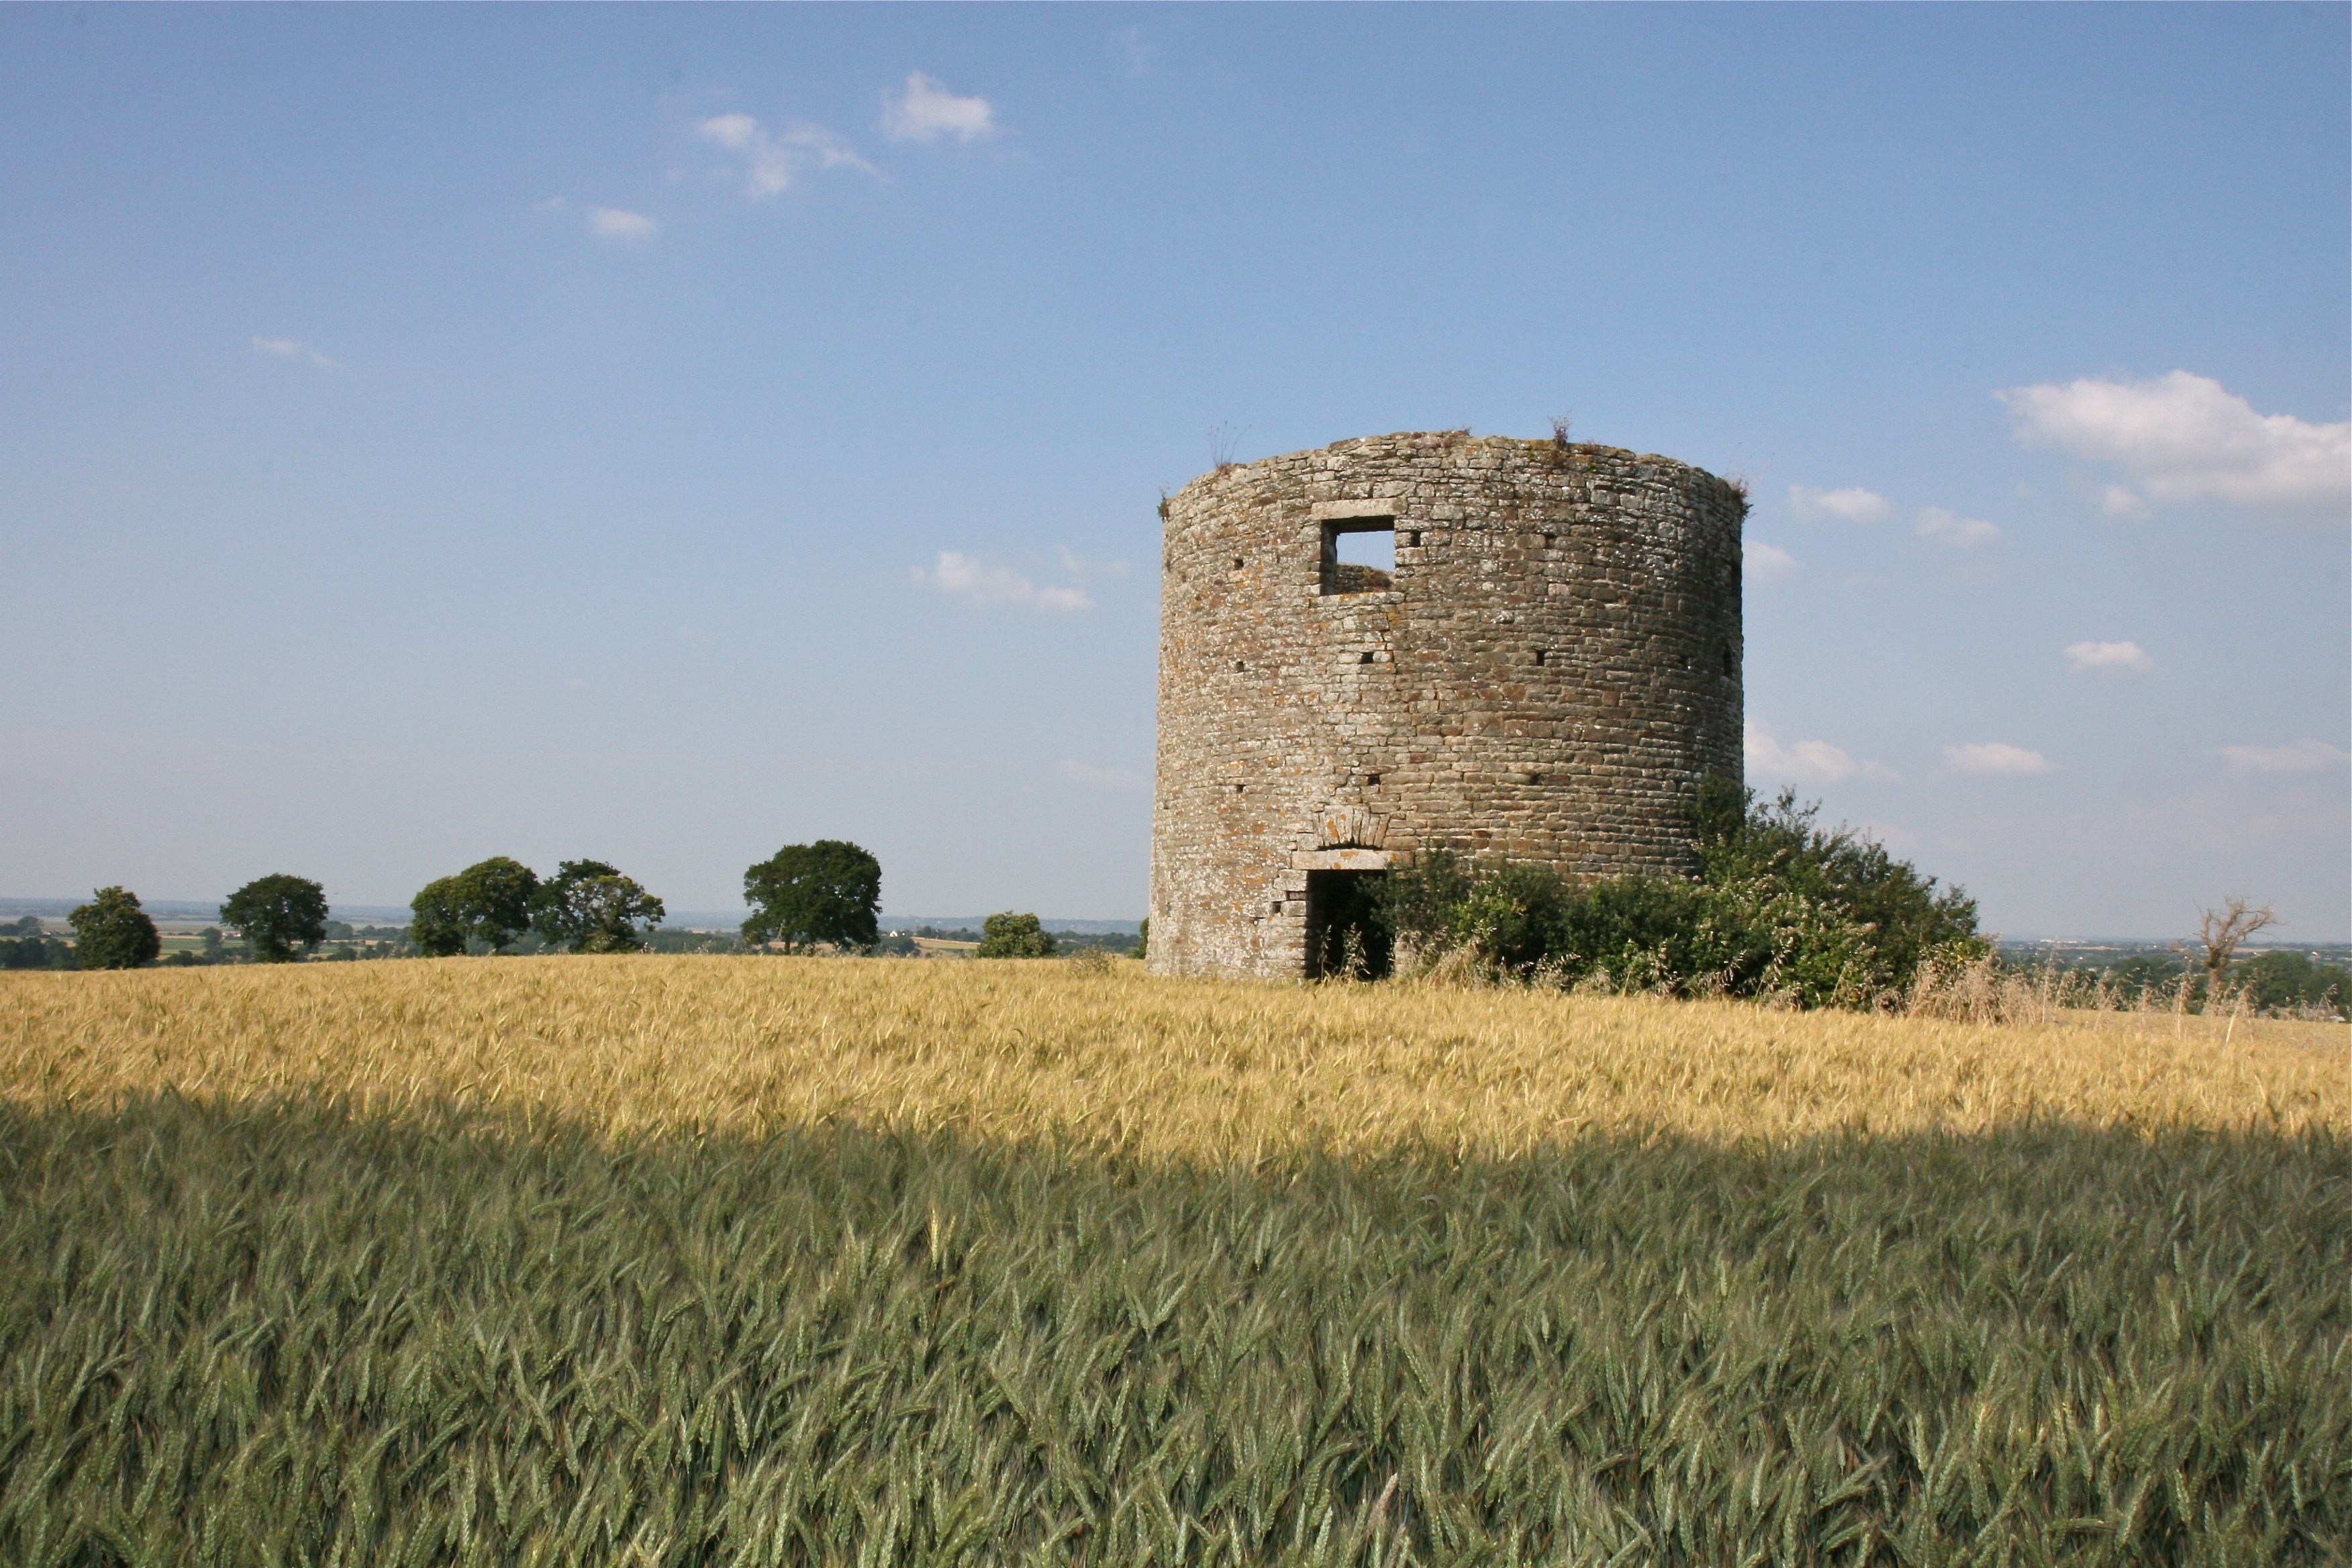
landscape, sky, field, farm, meadow, prairie, countryside, building, tower, agriculture, plain, grassland, rural area, grass family